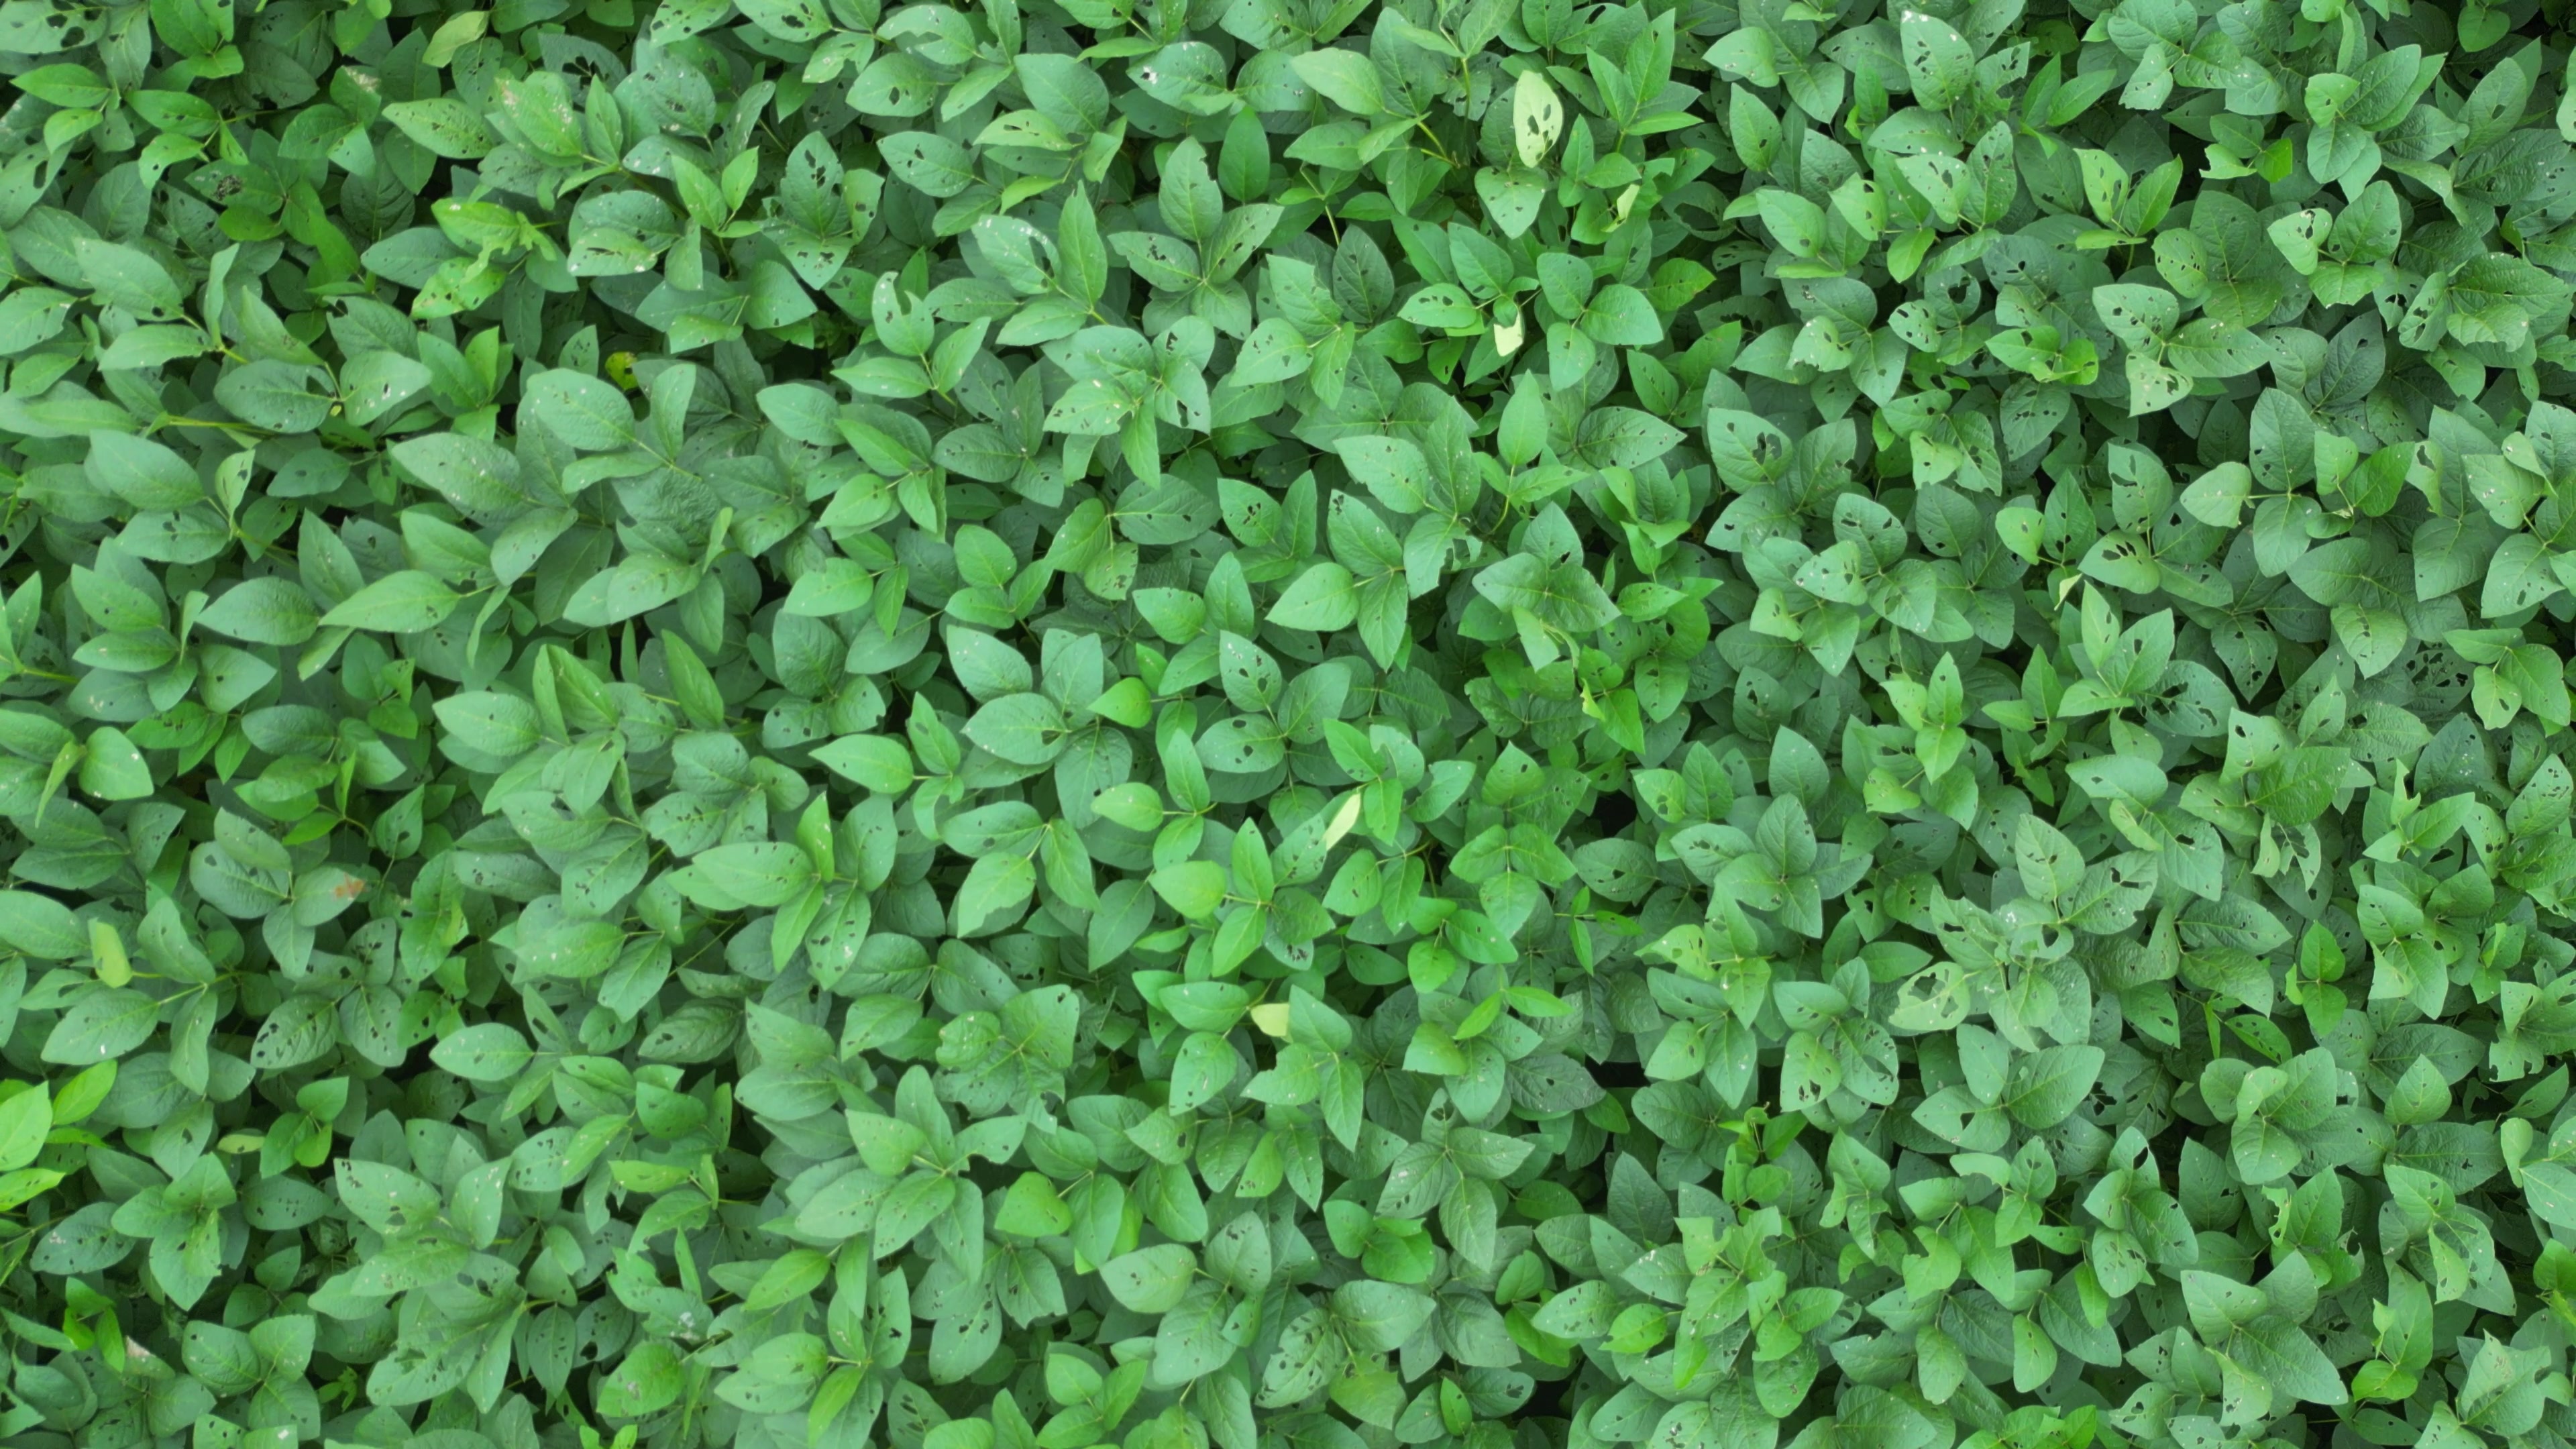
Label: Semilooper_Pest